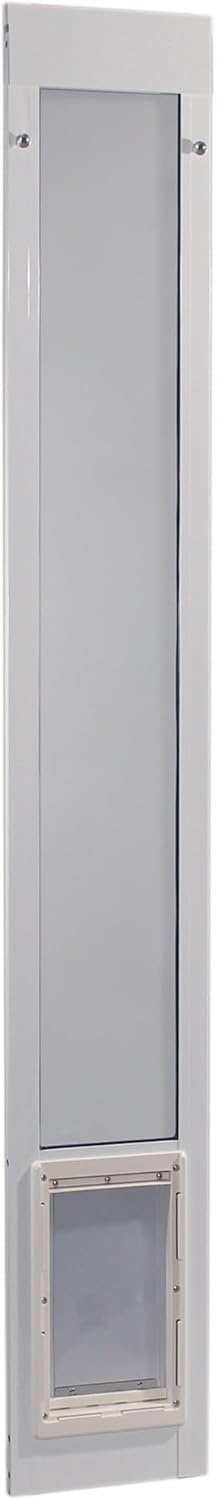
Ideal Pet Products Aluminum Pet Patio Door, Adjustable Height 77-5/8" to 80-3/8", 7" x 11-1/4" Flap Size, White
About this item Adjustable Height: 77-5/8" To 80-3/8" for ALUMINUM sliding patio doors only. To ensure ordering correct height, measure flush at top track to the inside bottom track of your ALUMINUM sliding patio door frame. Please review measurement instructions and video before ordering. Includes a weather strip to perfectly seal with your slider, keeping the elements out and your home comfortable. Easy to install and remove: Perfect for renters or anyone who prefers a less permanent solution. Features a 7" x 11-1/4" flexible, transparent vinyl flap that makes it easy for your pet to come and go while providing a clear view. Pet door rise is 4" (Pet door rise is the distance of the pet door from the floor) with a door width of 11.5”. Suitable for pets up to 7” wide and weighing up to 35 pounds. Description Would you rather not cut holes in any walls or doors inside your house? Do you have a sliding glass door with aluminum frame leading out to the patio? Then the Ideal Pet Patio Door™ with all of its customizable options is right for you. Product Details Property Value upc 030559170008 asin B001812WO2 department Pet Supplies item weight 13.5 pounds manufacturer Ideal Pet Products weight limit 35 Pounds dog breed size Medium frame material Aluminum customer reviews 4.3 4.3 out of 5 stars 2,079 ratings 4.3 out of 5 stars assembly required No best sellers rank #7,828 in Pet Supplies (See Top 100 in Pet Supplies) #104 in Dog Doors, Gates & Ramps country of origin Thailand item model number 80PATMW batteries required No product dimensions 2 x 11.5 x 77.63 inches included components Fast Fit Pet Patio Door 80" - Medium (White) warranty description This product has a one year warranty from the date of the purchase of the product to be free of manufacturer’s defects in workmanship and materials. This express one year warranty is non-transferable and is limited only to the products sold by authorized sellers to the original purchaser of the product. Satisfactory proof of purchase must be provided to the manufacturer for this one year warranty to apply. Manufacturer warranty does not apply to products purchased through amazon warehouse deals or third-party sellers. specific instructions for use Please follow included instructions. is discontinued by manufacturer No global trade identification number 00030559170008
Brand: VOOOF
Category: Animals & Pet Supplies > Pet Supplies > Pet Doors > Sliding Glass Doors